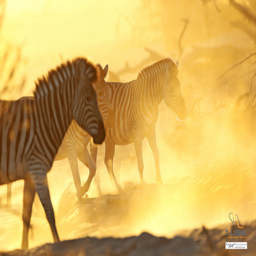
a photograph of a zebra walking through the dusty plains with the sun illuminating the background